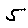
Label: 5